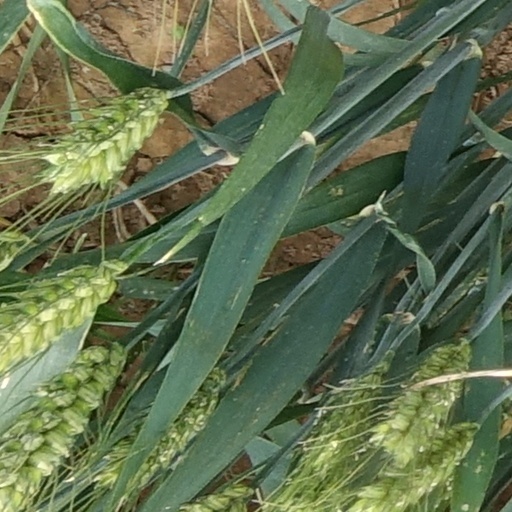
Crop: wheat